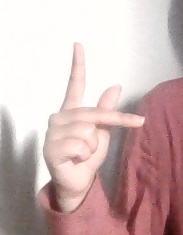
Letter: dha